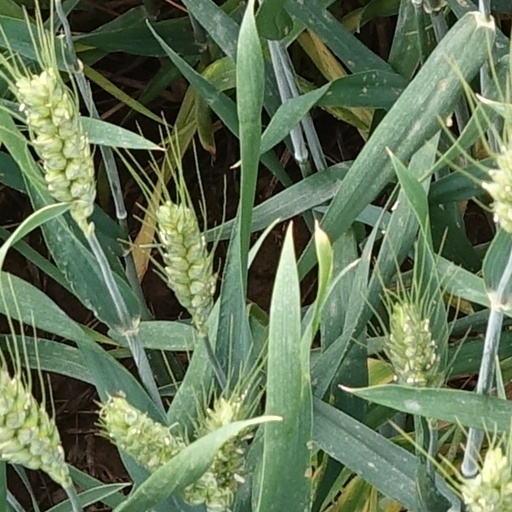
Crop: wheat